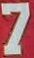
Number: 7